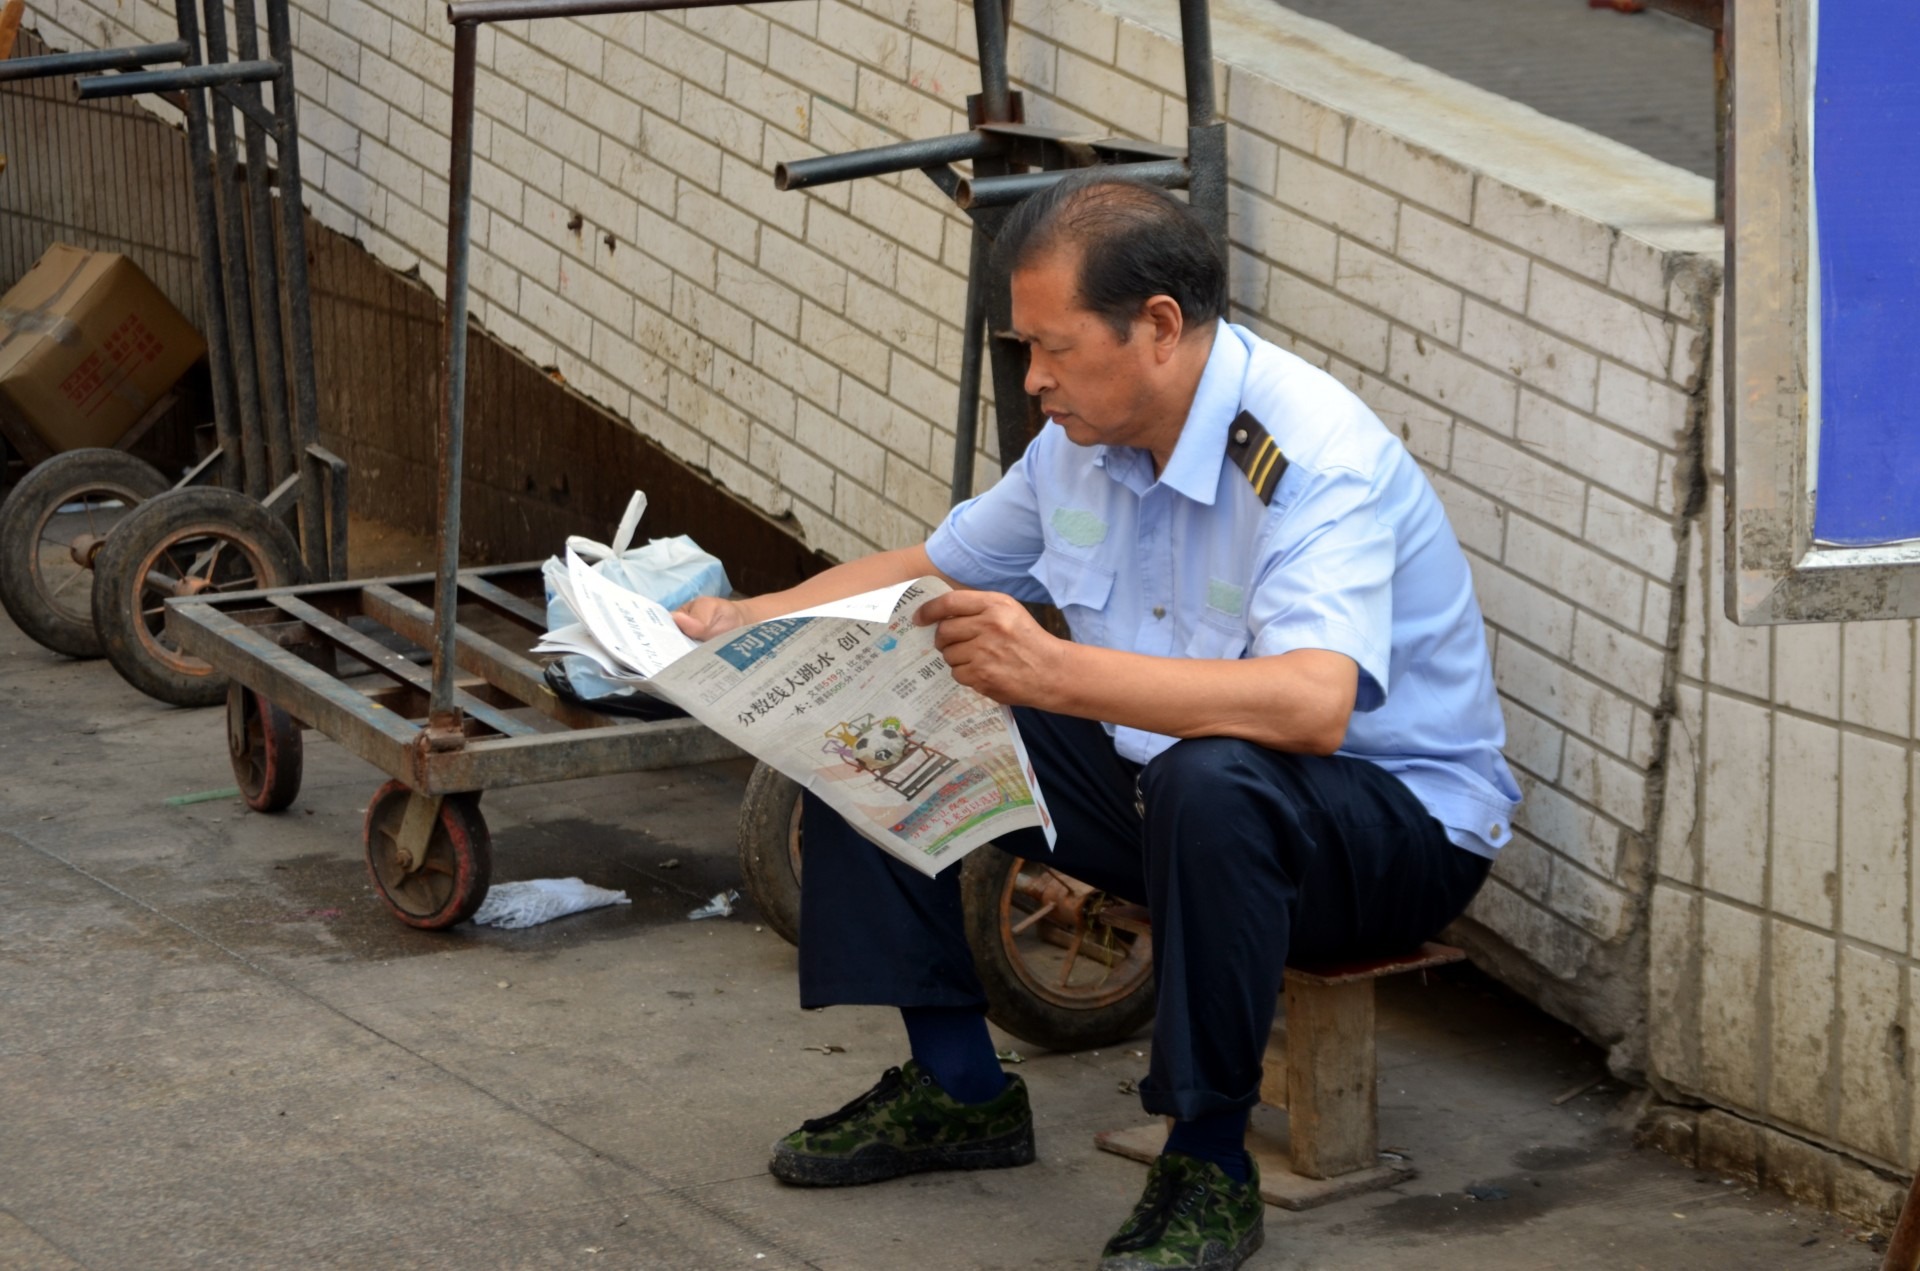
man, person, reading, newspaper, relax, break, news, laborer